The Proud Family

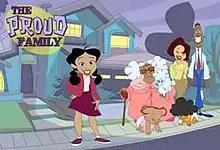
The main characters of "The Proud Family" (from left to right): Penny Proud, Suga Mama Proud, Puff the Dog, Trudy Proud, Oscar Proud, and BeBe and CeCe Proud (below)

The Proud Family visit Hawaii in an episode of "", titled "", in which they stay at Jumba & Pleakley's Bed & Not Breakfast and Suga Mama inadvertently activates an experiment that causes spats.